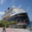
Label: ship